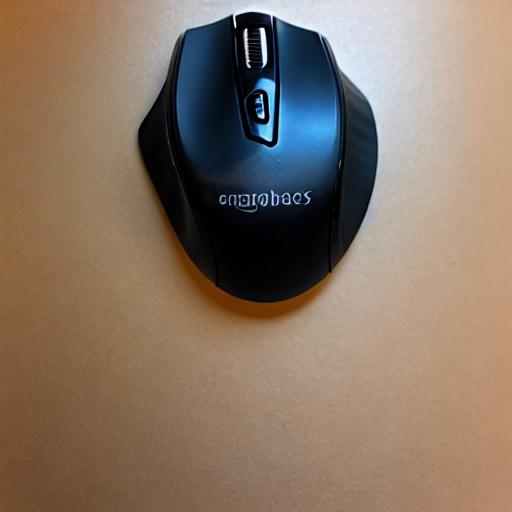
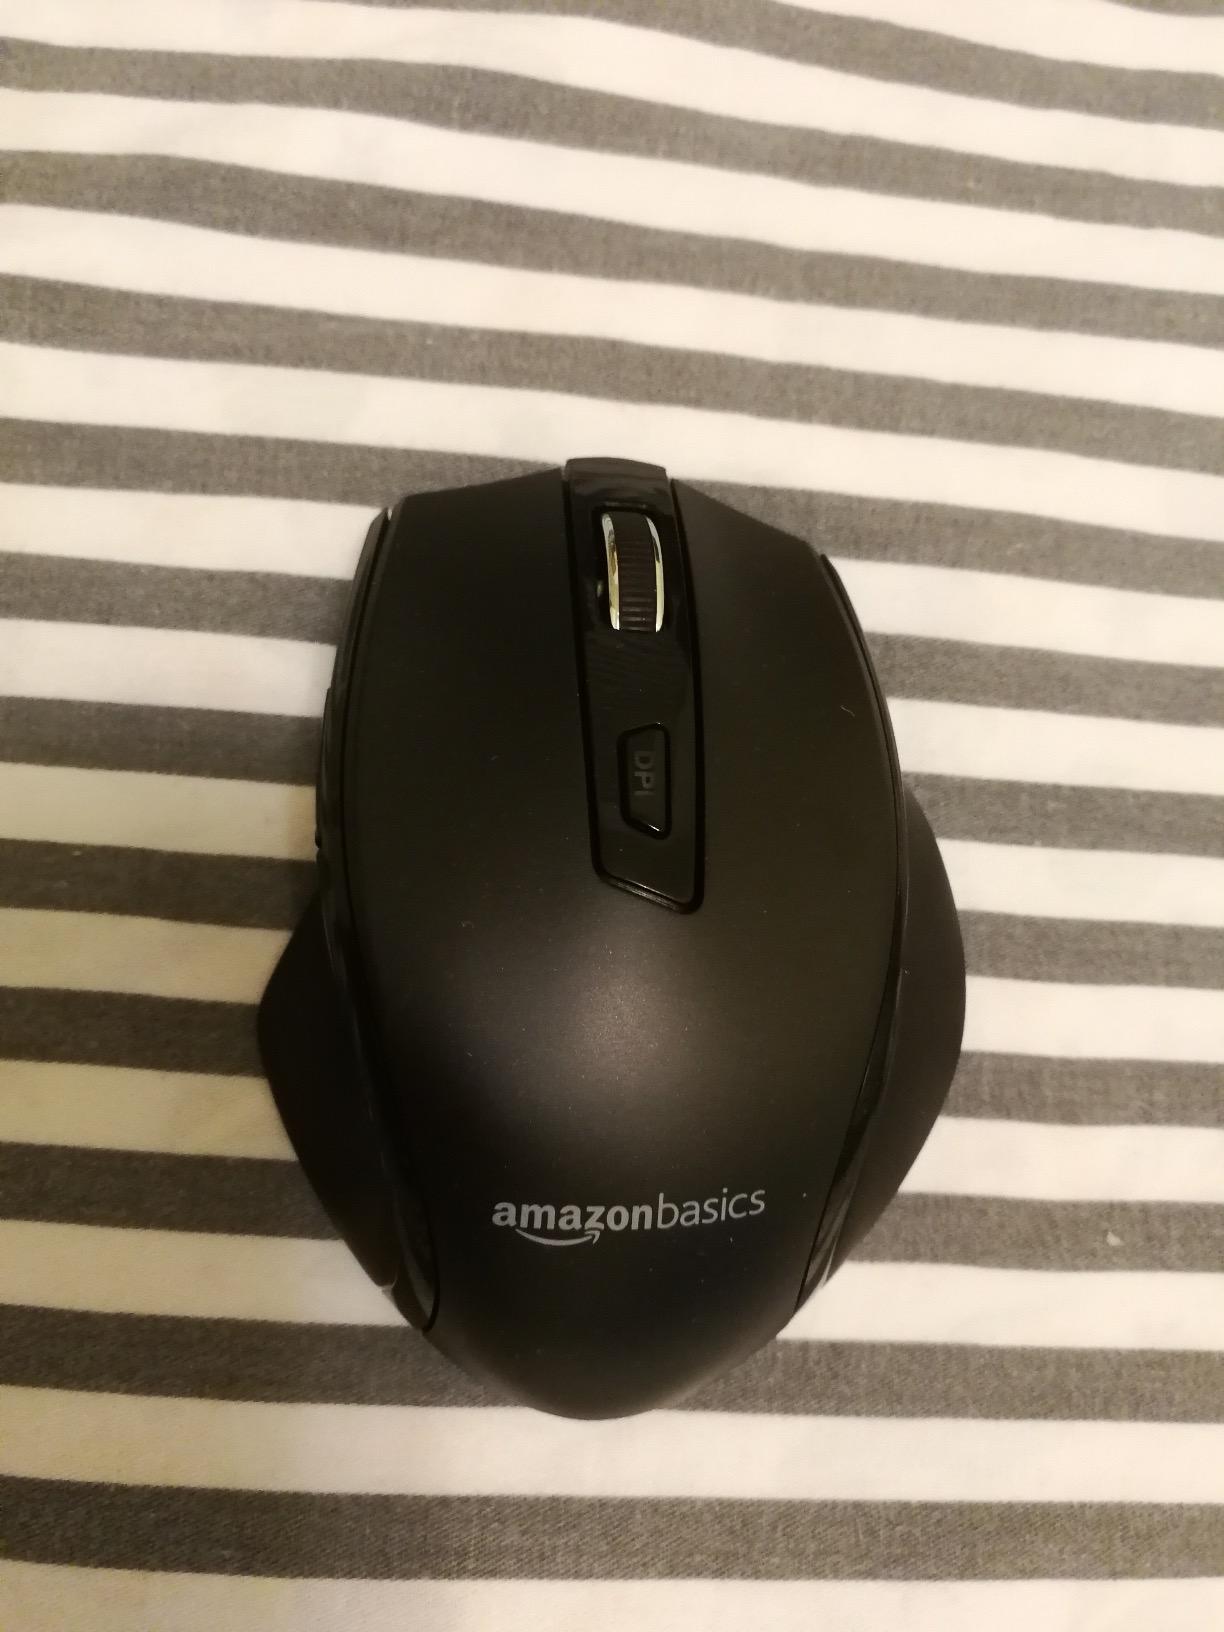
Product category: mouse
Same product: no